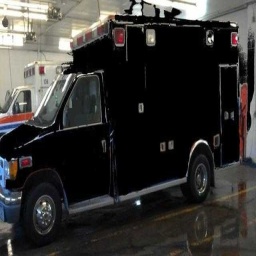
Label: ambulance